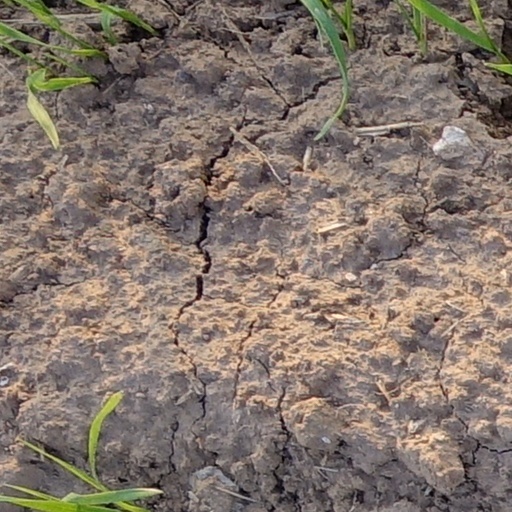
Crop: wheat